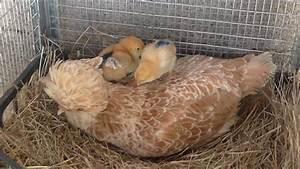
chicken